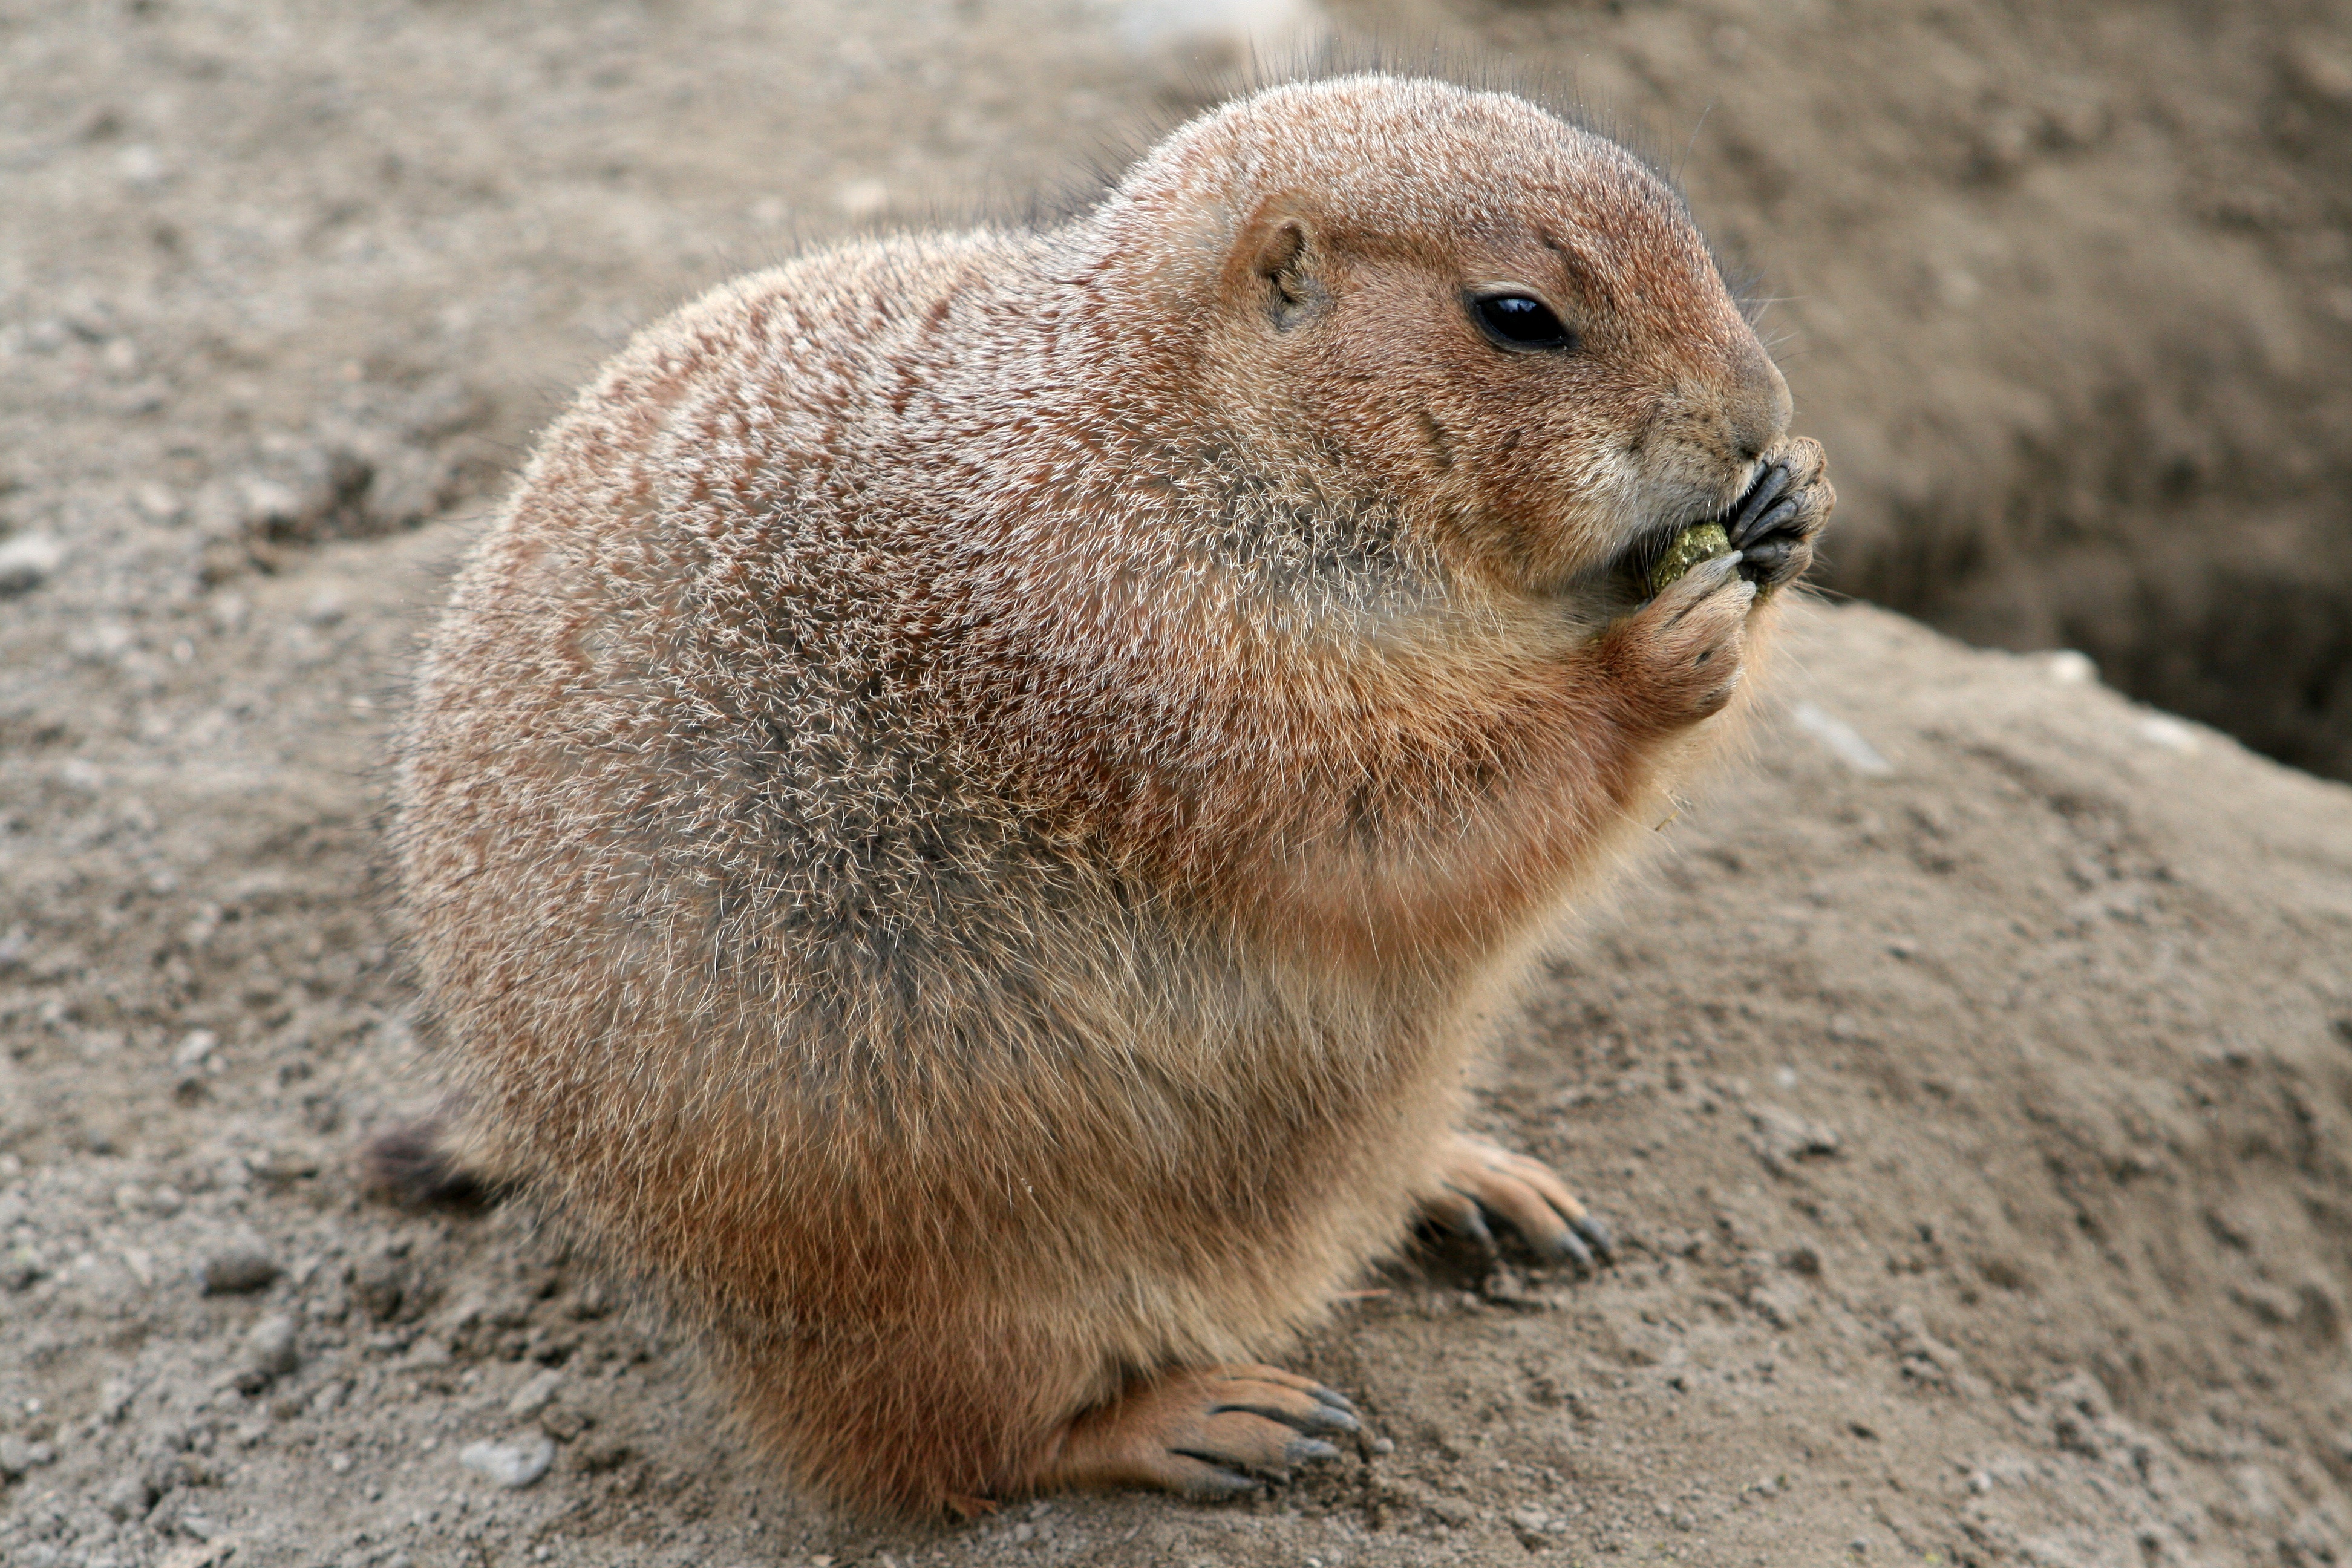
hair, cute, guy, wildlife, pet, mammal, squirrel, eat, rodent, fauna, eating, whiskers, fat, vertebrate, fur coat, french toast, prairie dog